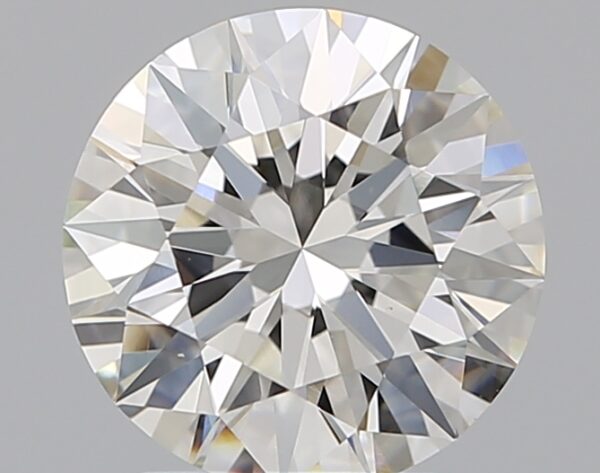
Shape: round
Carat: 2.31
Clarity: VS1
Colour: I
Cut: EX
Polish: EX
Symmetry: EX
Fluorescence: F
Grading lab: GIA
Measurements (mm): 8.48 x 8.53 x 5.27